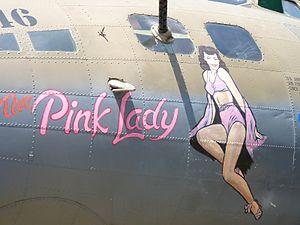
Close-up de la pin-up du Boeing B17 The Pink Lady.
The Pink Lady est le nom d'un bombardier Boeing B-17 Flying Fortress datant de la Seconde Guerre mondiale et toujours en état de vol. Il est exposé depuis 2010 à Cerny, au musée volant Salis implanté au sein de l'aérodrome de La Ferté-Alais.